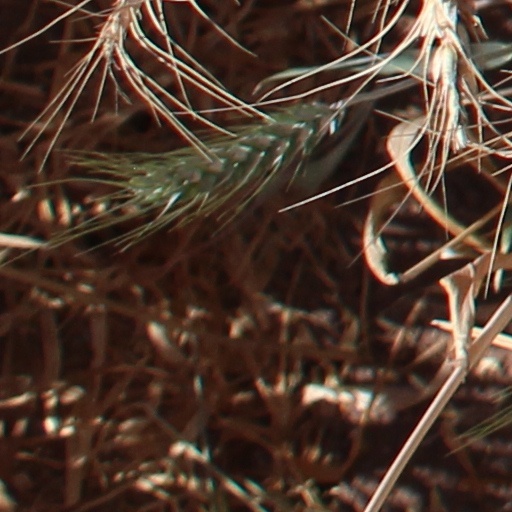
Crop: wheat